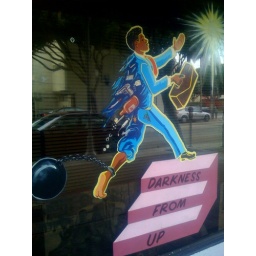
Up From Darkness! Curiously, a briefcase counter-balances a ball and chain in this window painting on Fillmore Street.